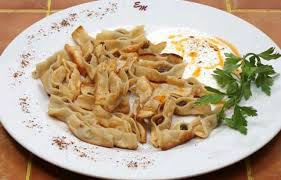
Yemek: manti